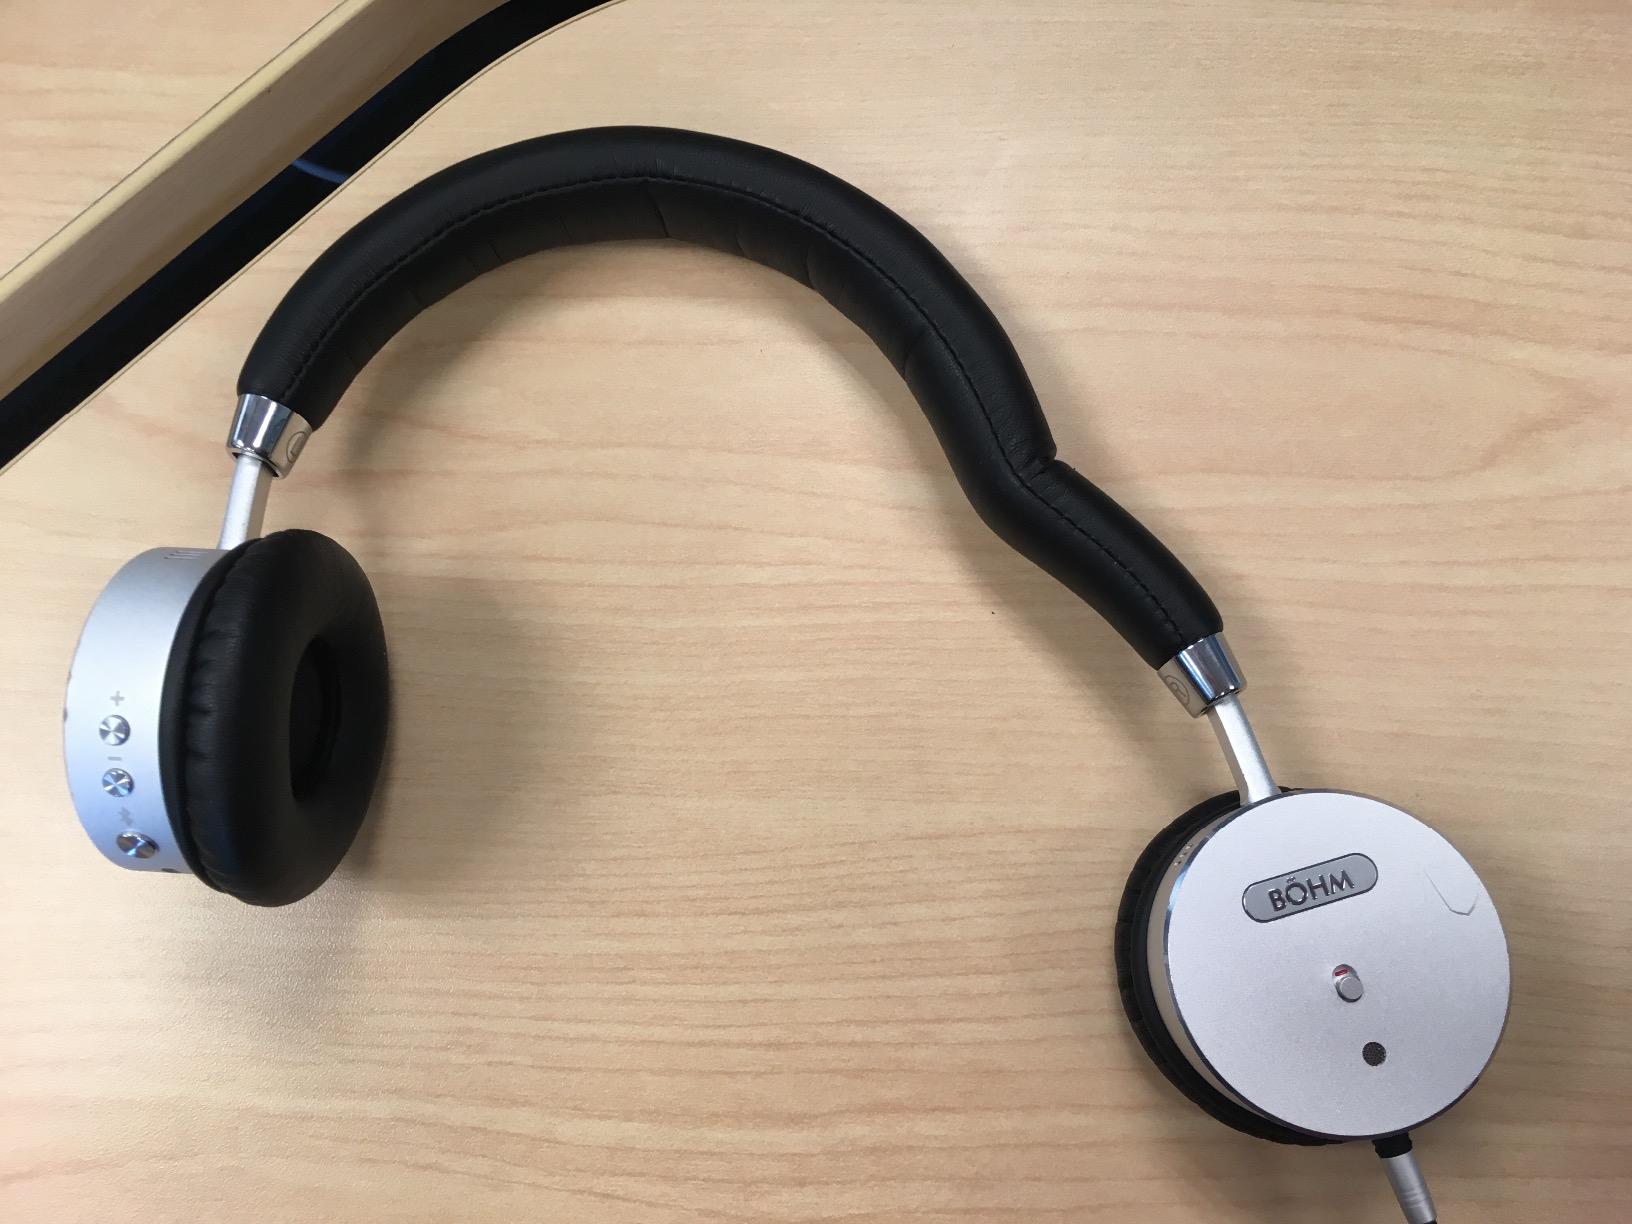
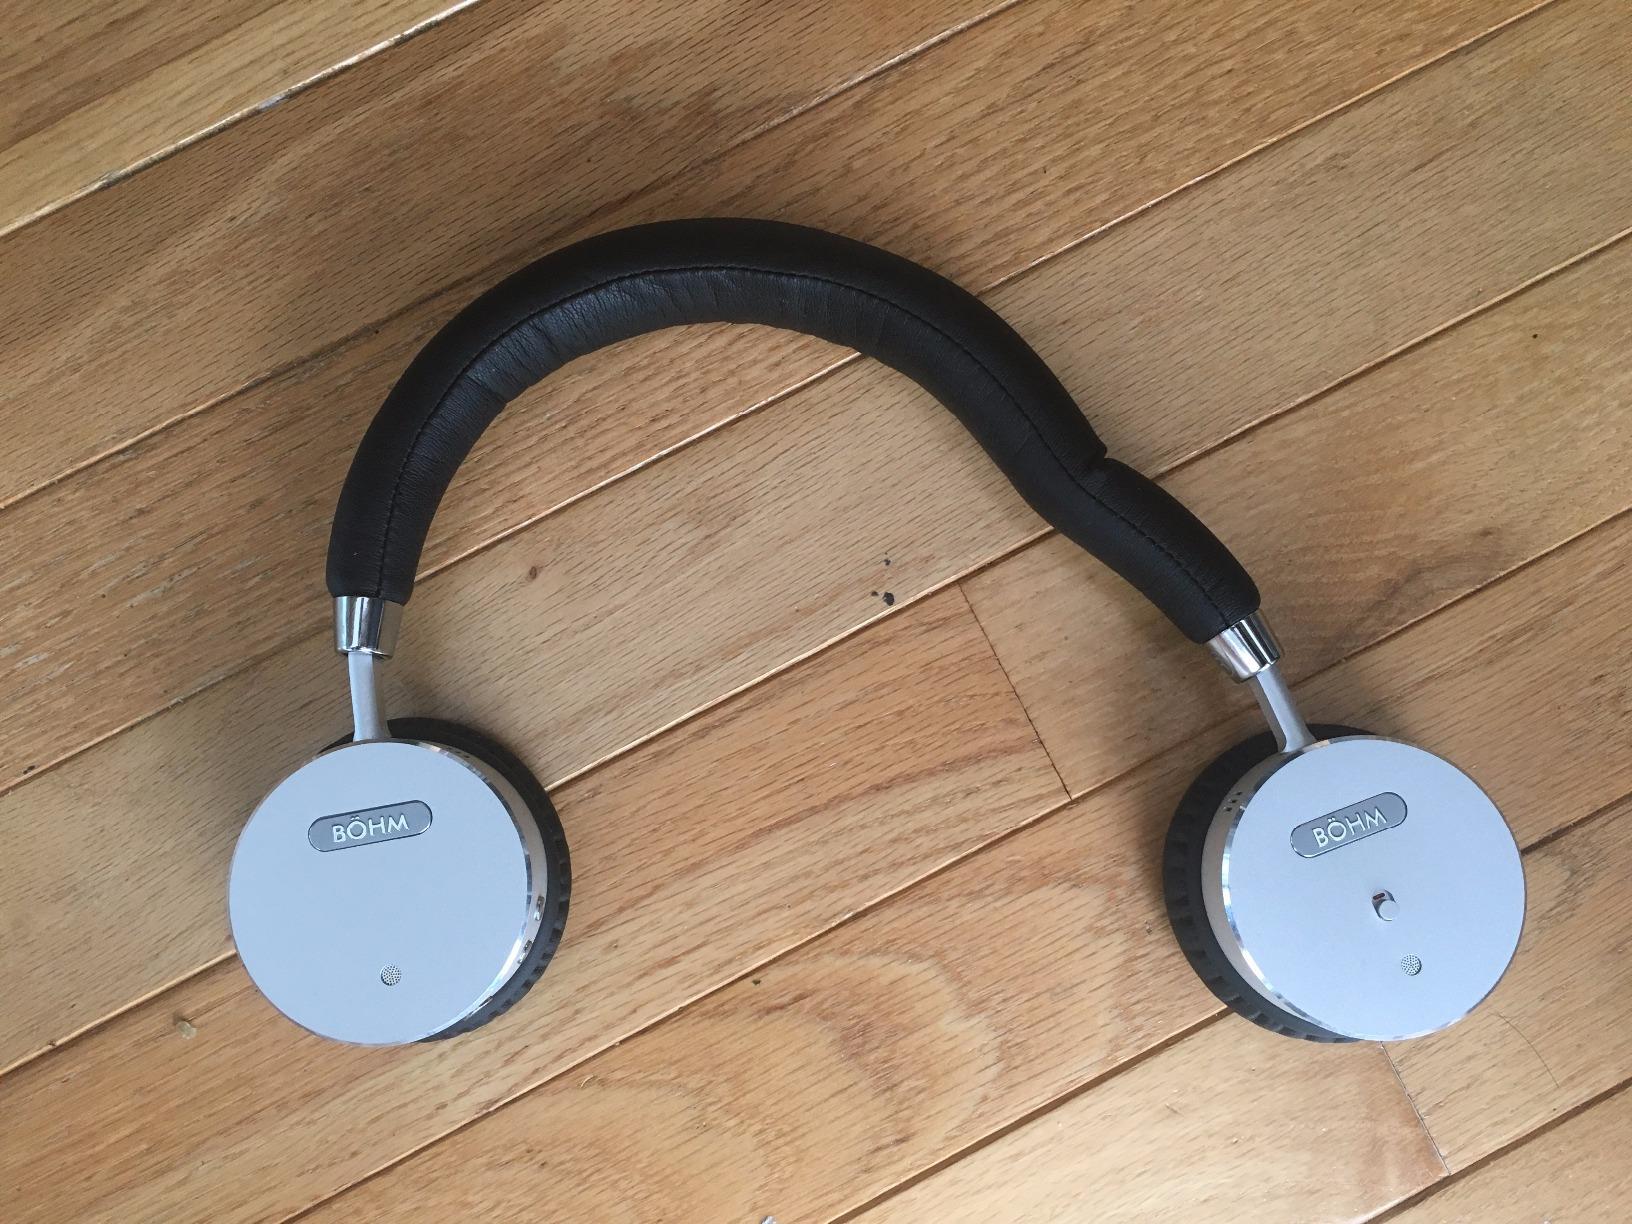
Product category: headphones
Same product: yes